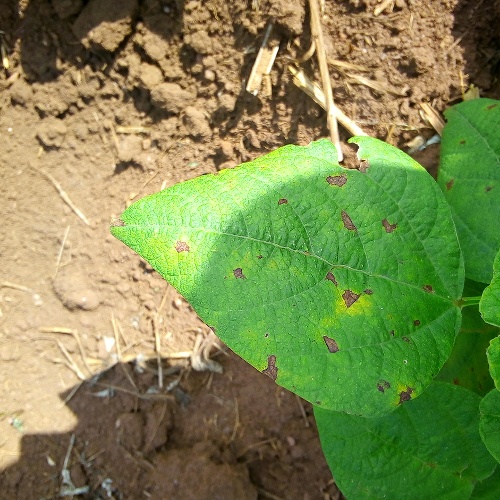
Leaf condition: angular_leaf_spot